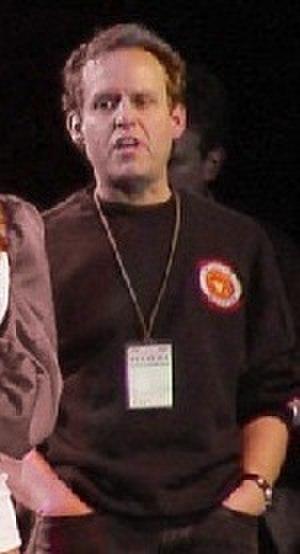
Légende : = Principal/e
Peter C. MacNicol est un acteur et réalisateur américain, né le 10 avril 1954 à Dallas.